2020 Women's T20 World Cup

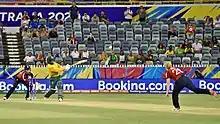
At the end of the Group B England v South Africa match at the WACA Ground, Mignon du Preez hits the winning runs that ultimately knocked England out of the tournament.

Australia's Beth Mooney was the leading run-scorer in the tournament, with 259 runs. Her teammate, Megan Schutt, was the leading wicket-taker, finishing with thirteen dismissals.